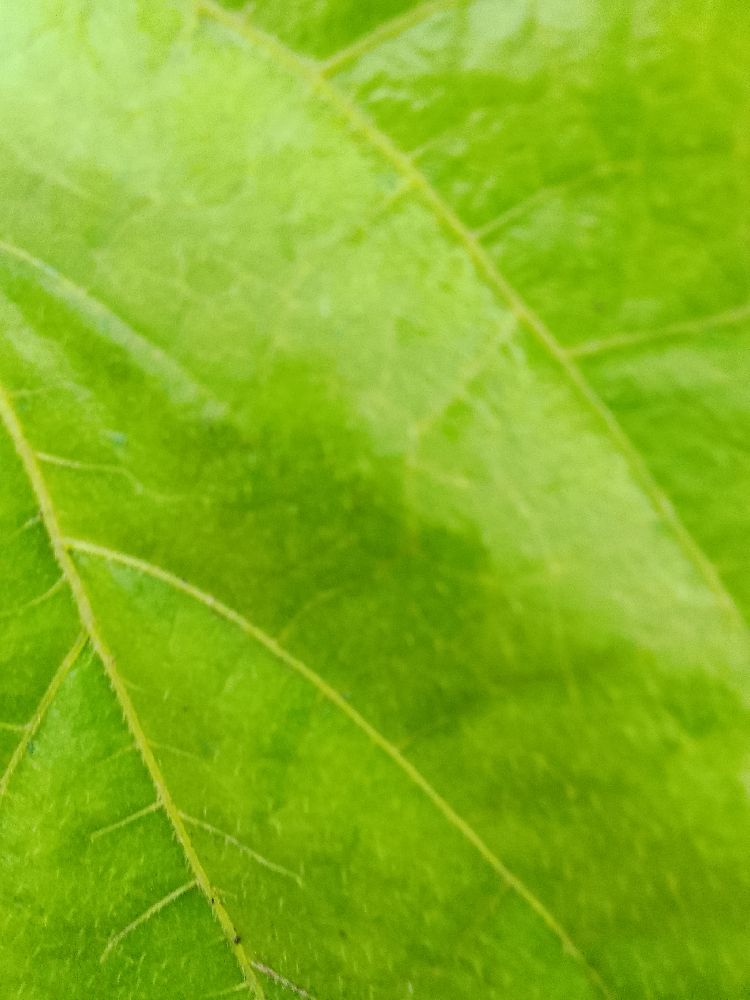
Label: healthy